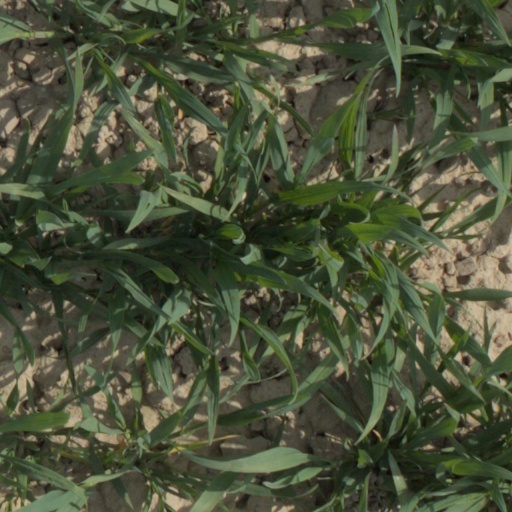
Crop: wheat